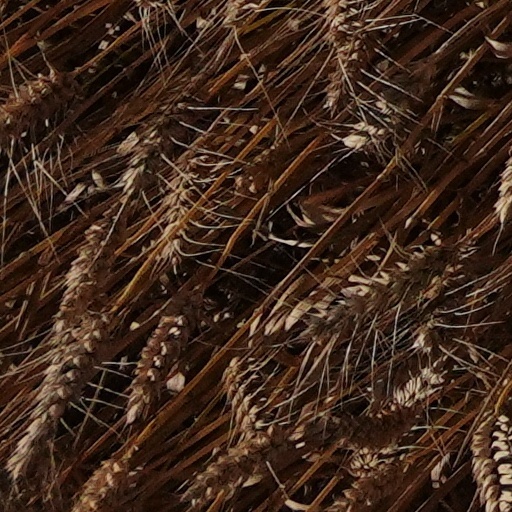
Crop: wheat